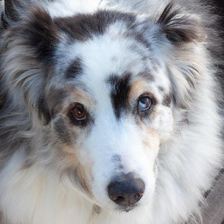
Label: animals